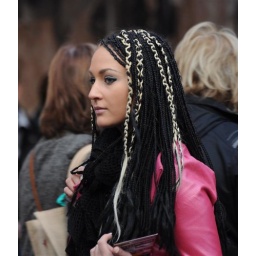
Pretty girl shopping in the market